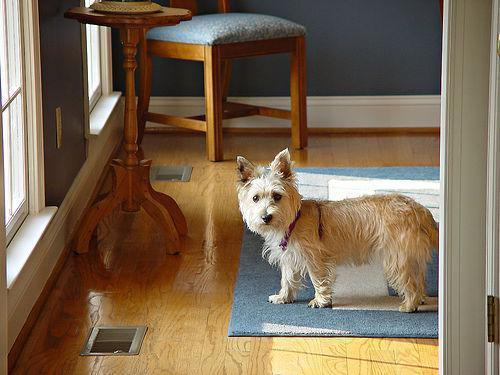
cairn